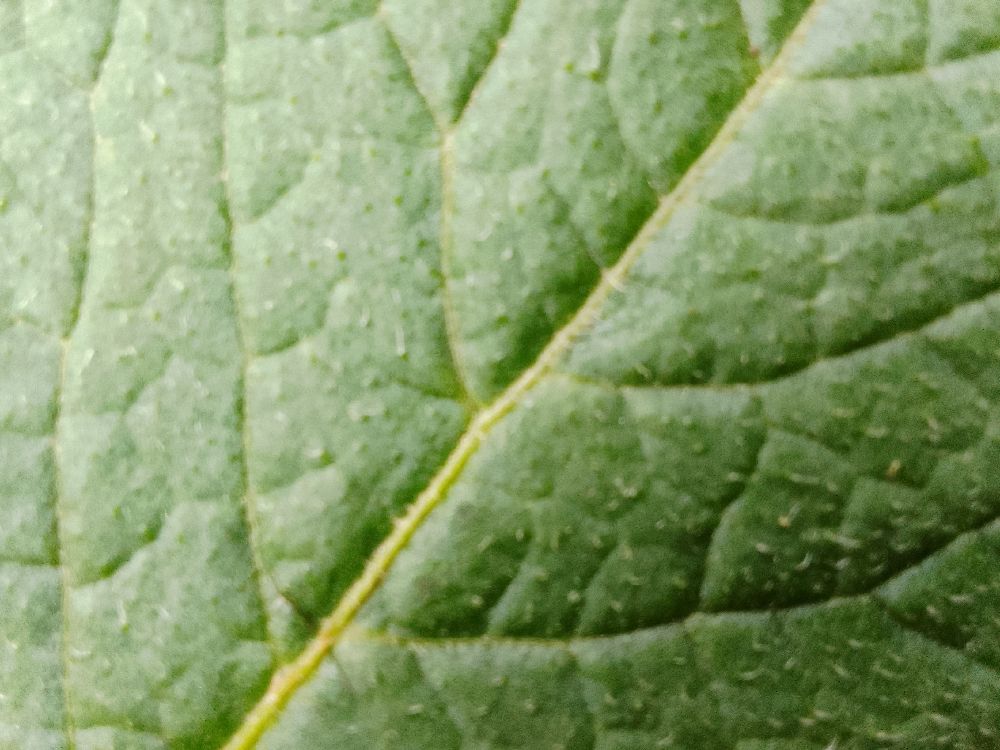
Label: Healthy